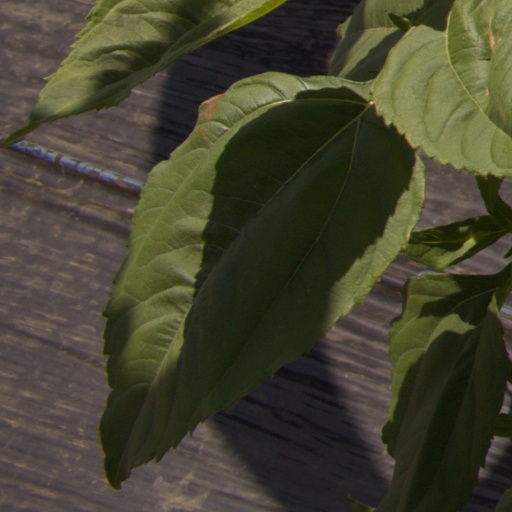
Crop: Jerusalem artichoke